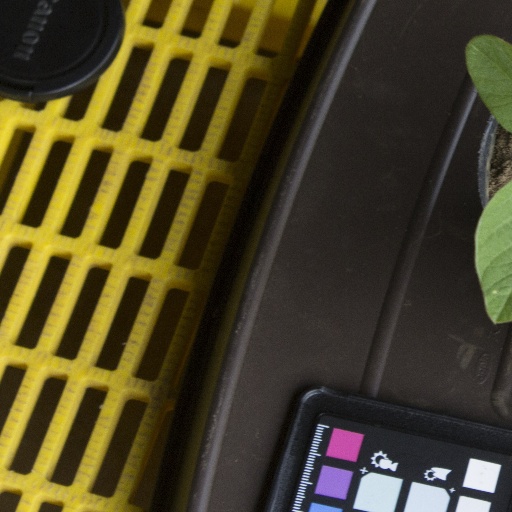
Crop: soybean